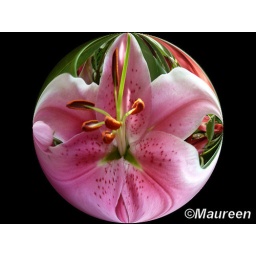
Star flower Lilly in a ball